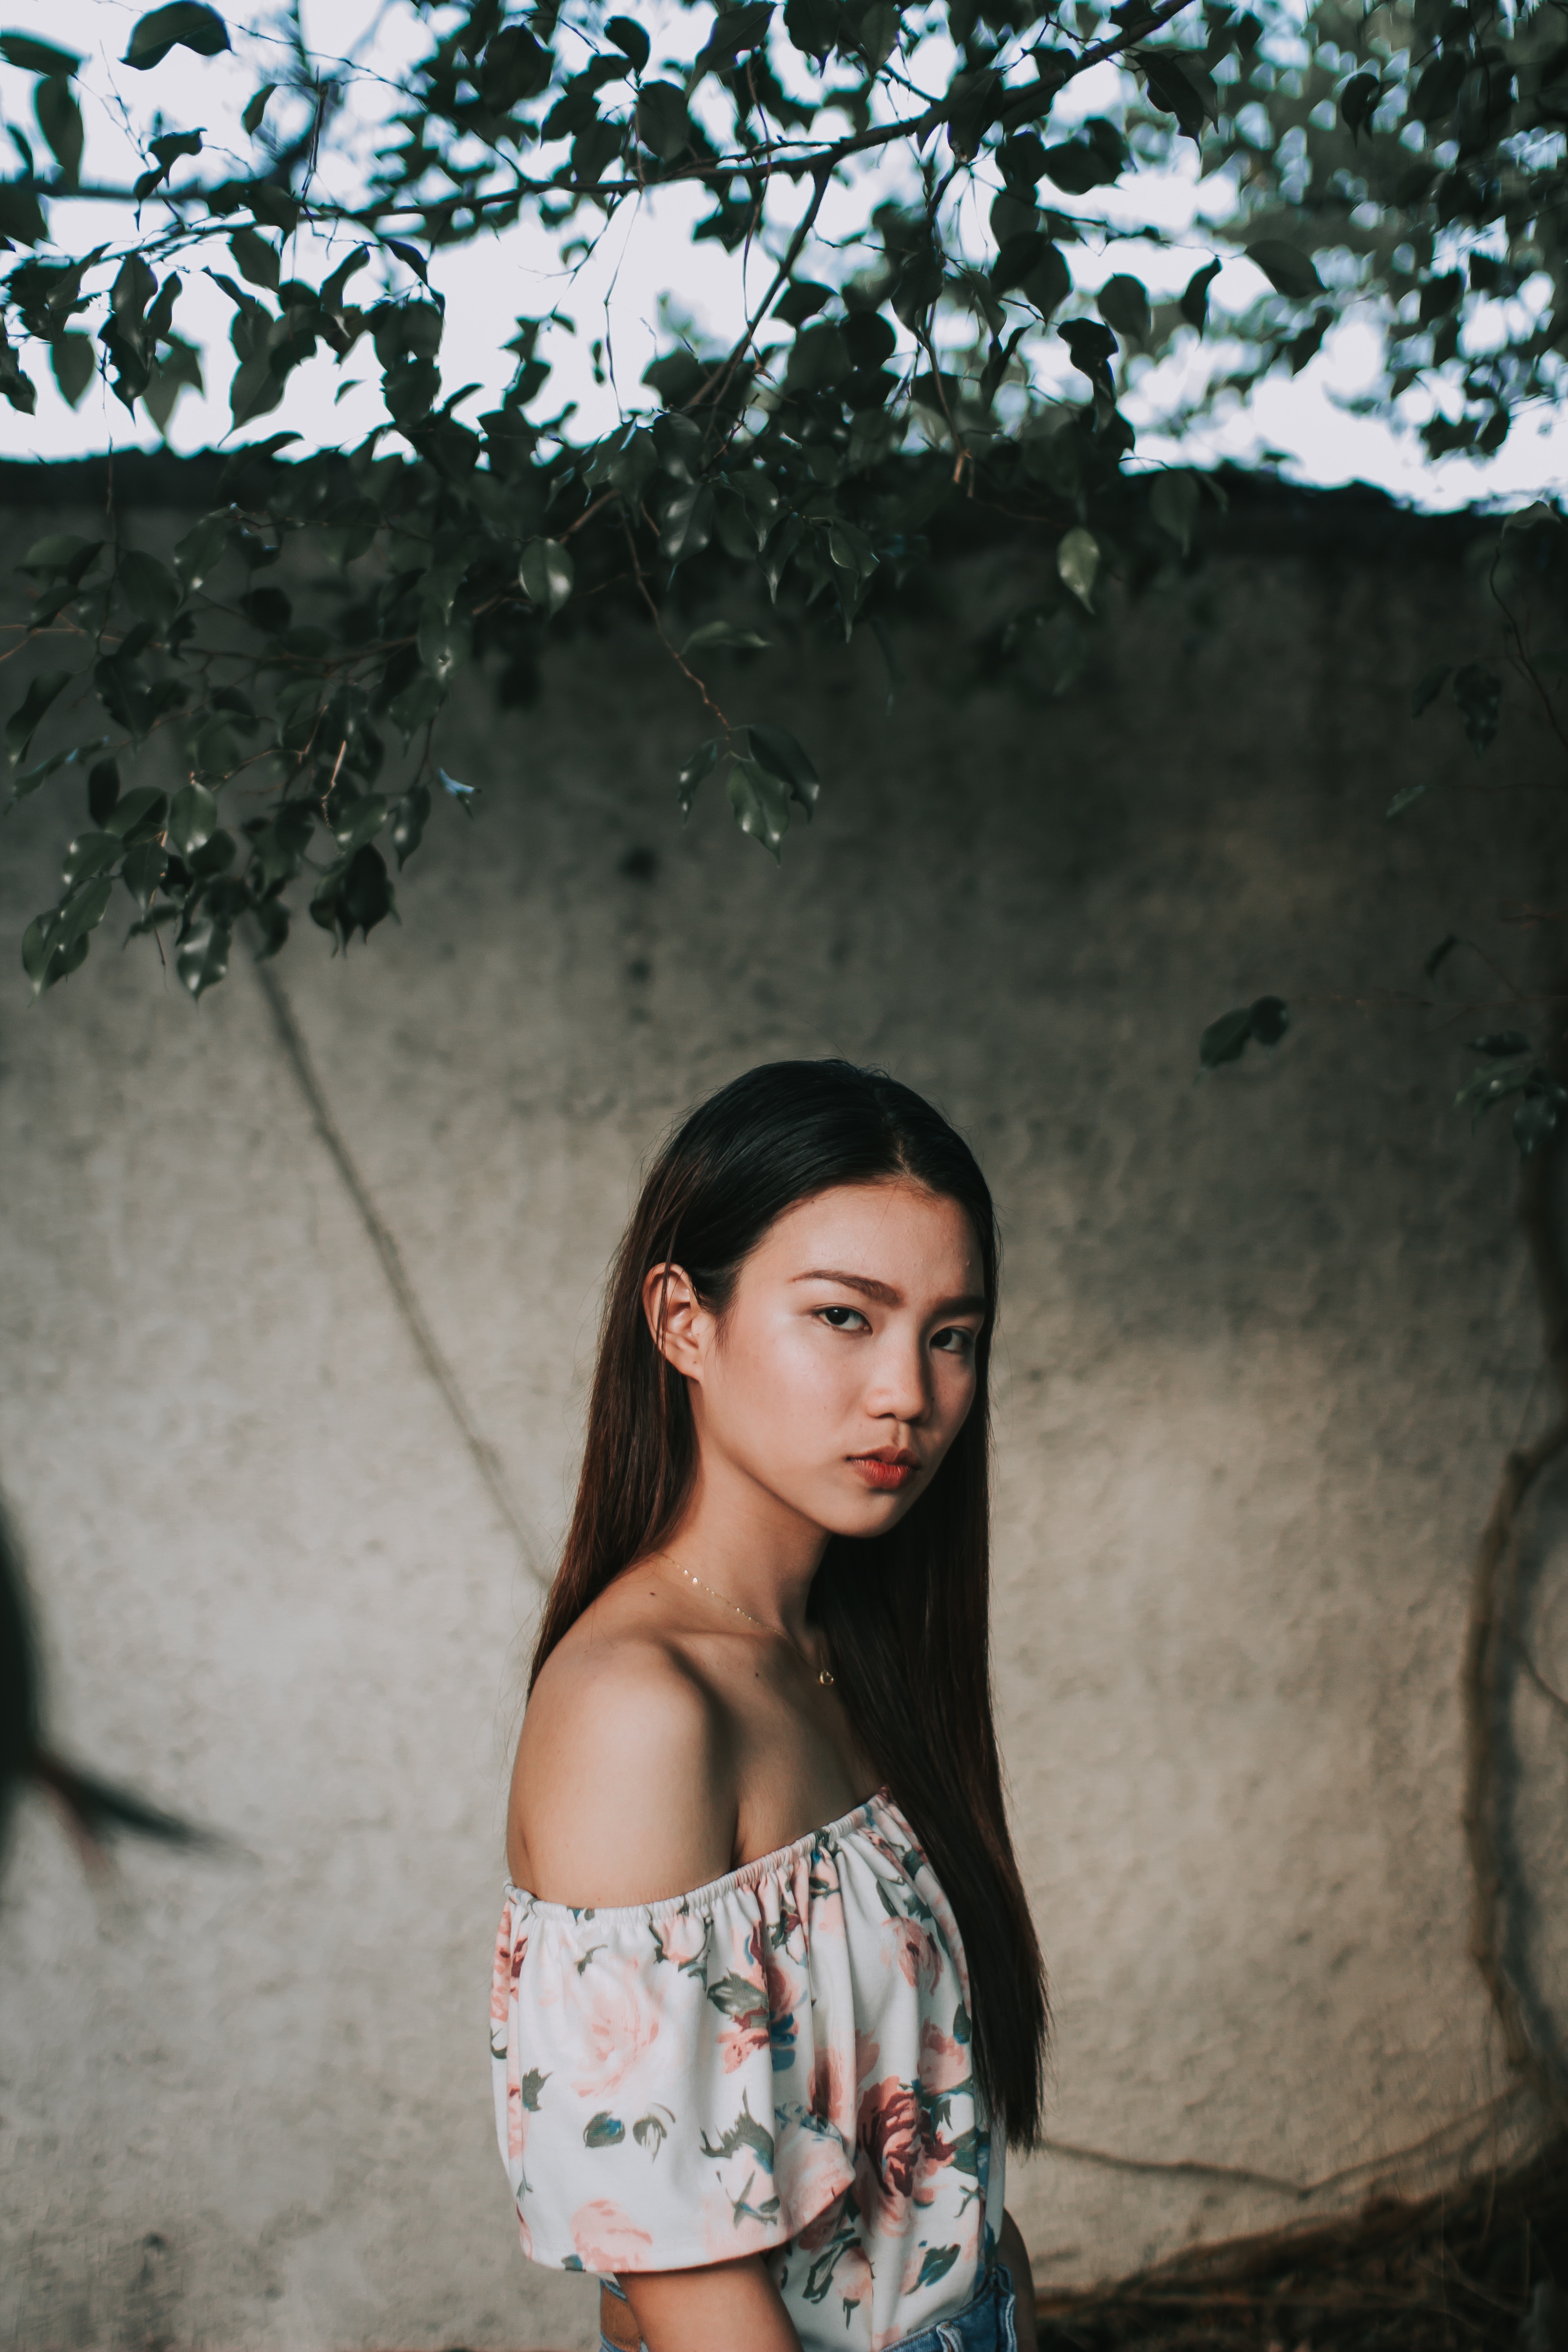
tree, girl, photography, vacation, portrait, model, lady, smile, long hair, black hair, fun, eye, photograph, beauty, photo shoot, portrait photography